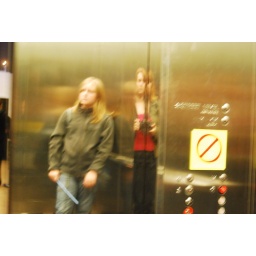
creepy.... im in the elevator but it looks like i am standing outside of it because the door was closing.